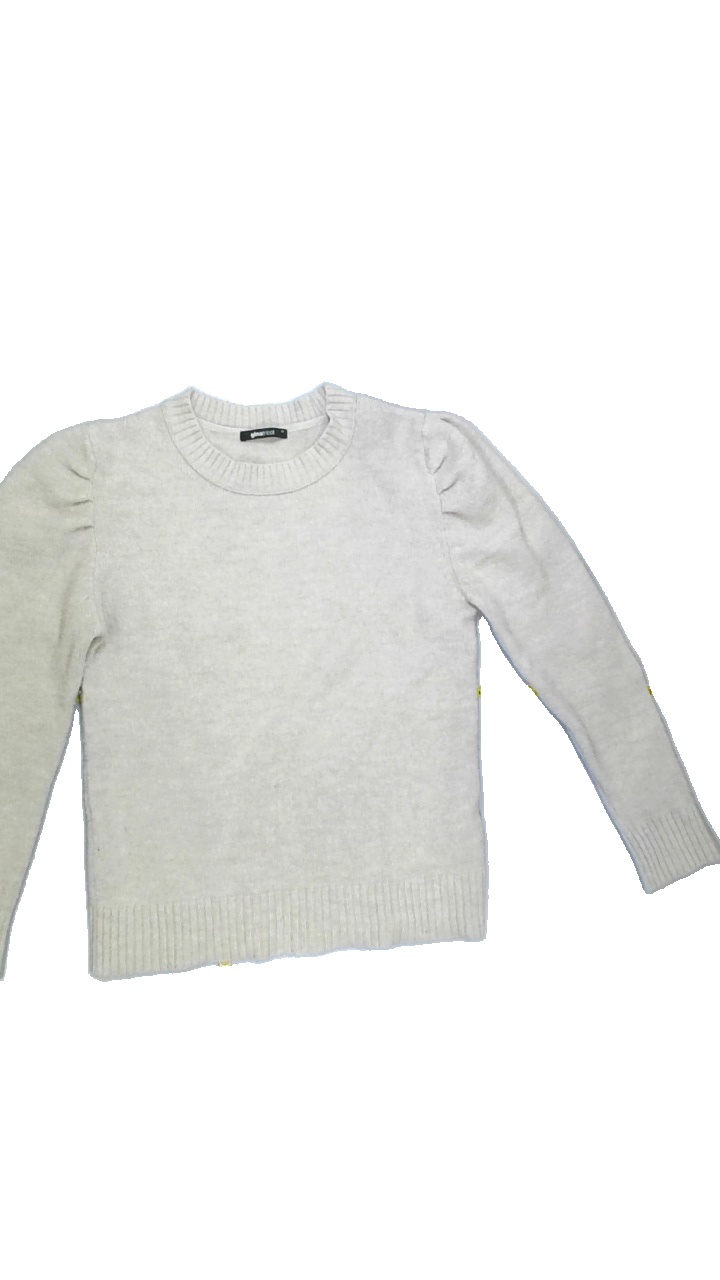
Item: Sweater (Ladies)
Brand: Gina Tricot
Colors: Beige
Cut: Regular, C-collar
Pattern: Plain
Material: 78%acrylic 20%polyester 2%elastane
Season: All
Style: No trend
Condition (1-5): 2
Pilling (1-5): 2
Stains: No
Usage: Export
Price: <50